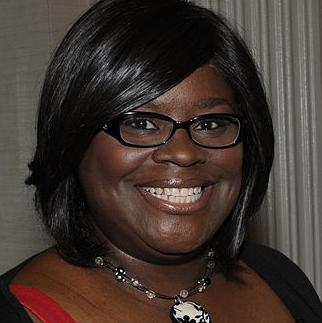
Age: 41